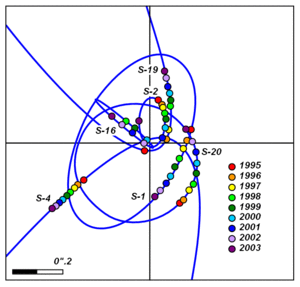
Les orbites de certaines des étoiles les plus proches du centre de notre galaxie selon les observations de 1995-2003.